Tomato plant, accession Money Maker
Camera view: tilt-top (135 deg); turntable rotation: 330 degrees
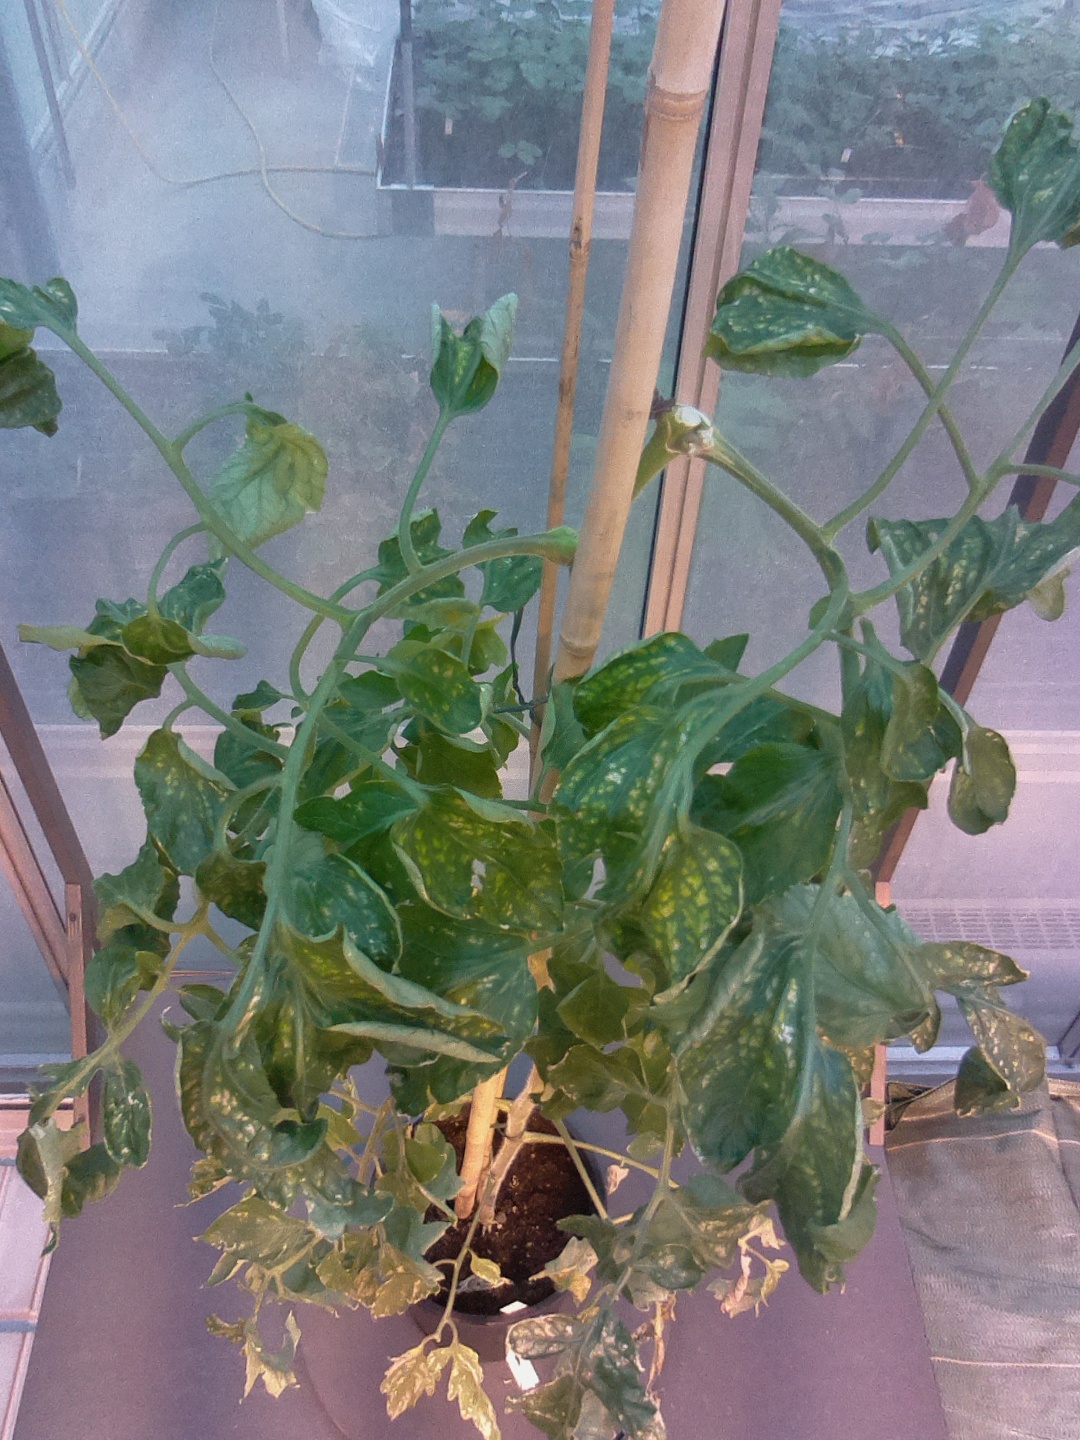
BBCH growth stage 29: 90%-100% Side shoots formed